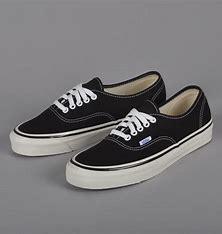
Brand: Vans
Model: Authentic